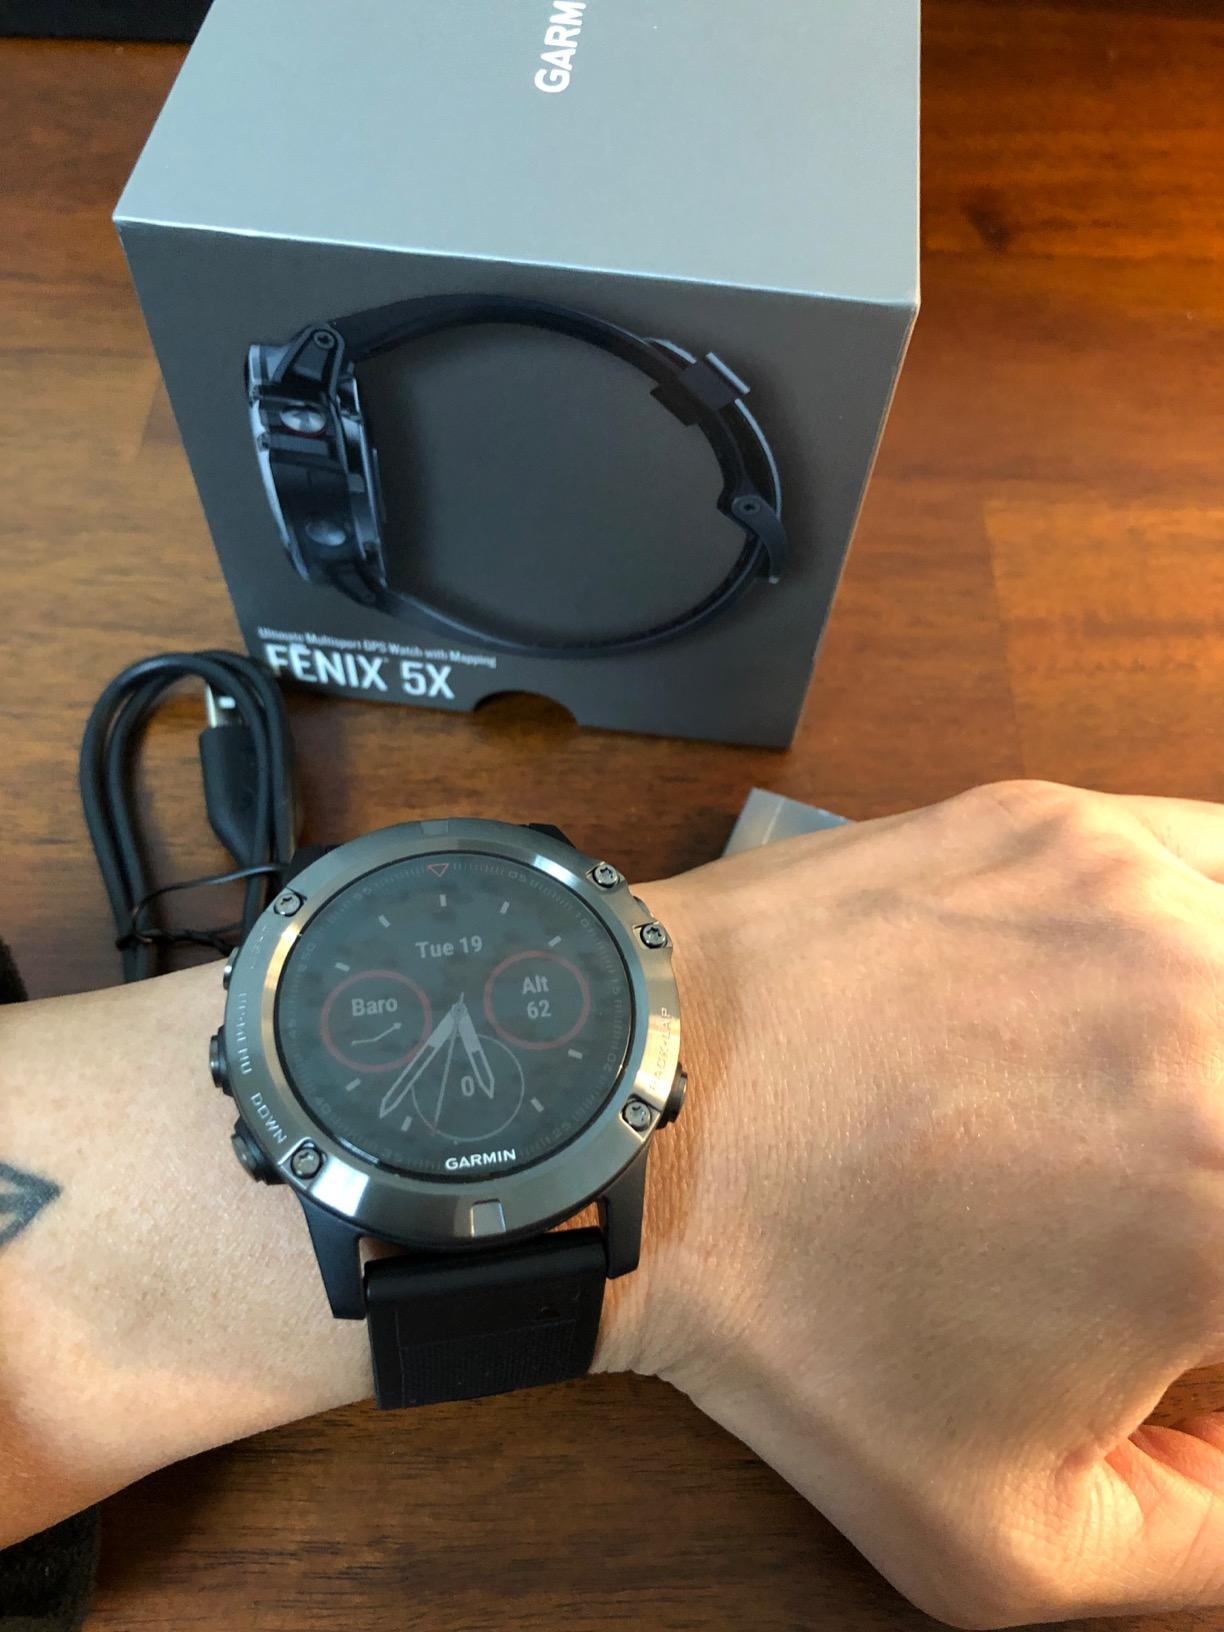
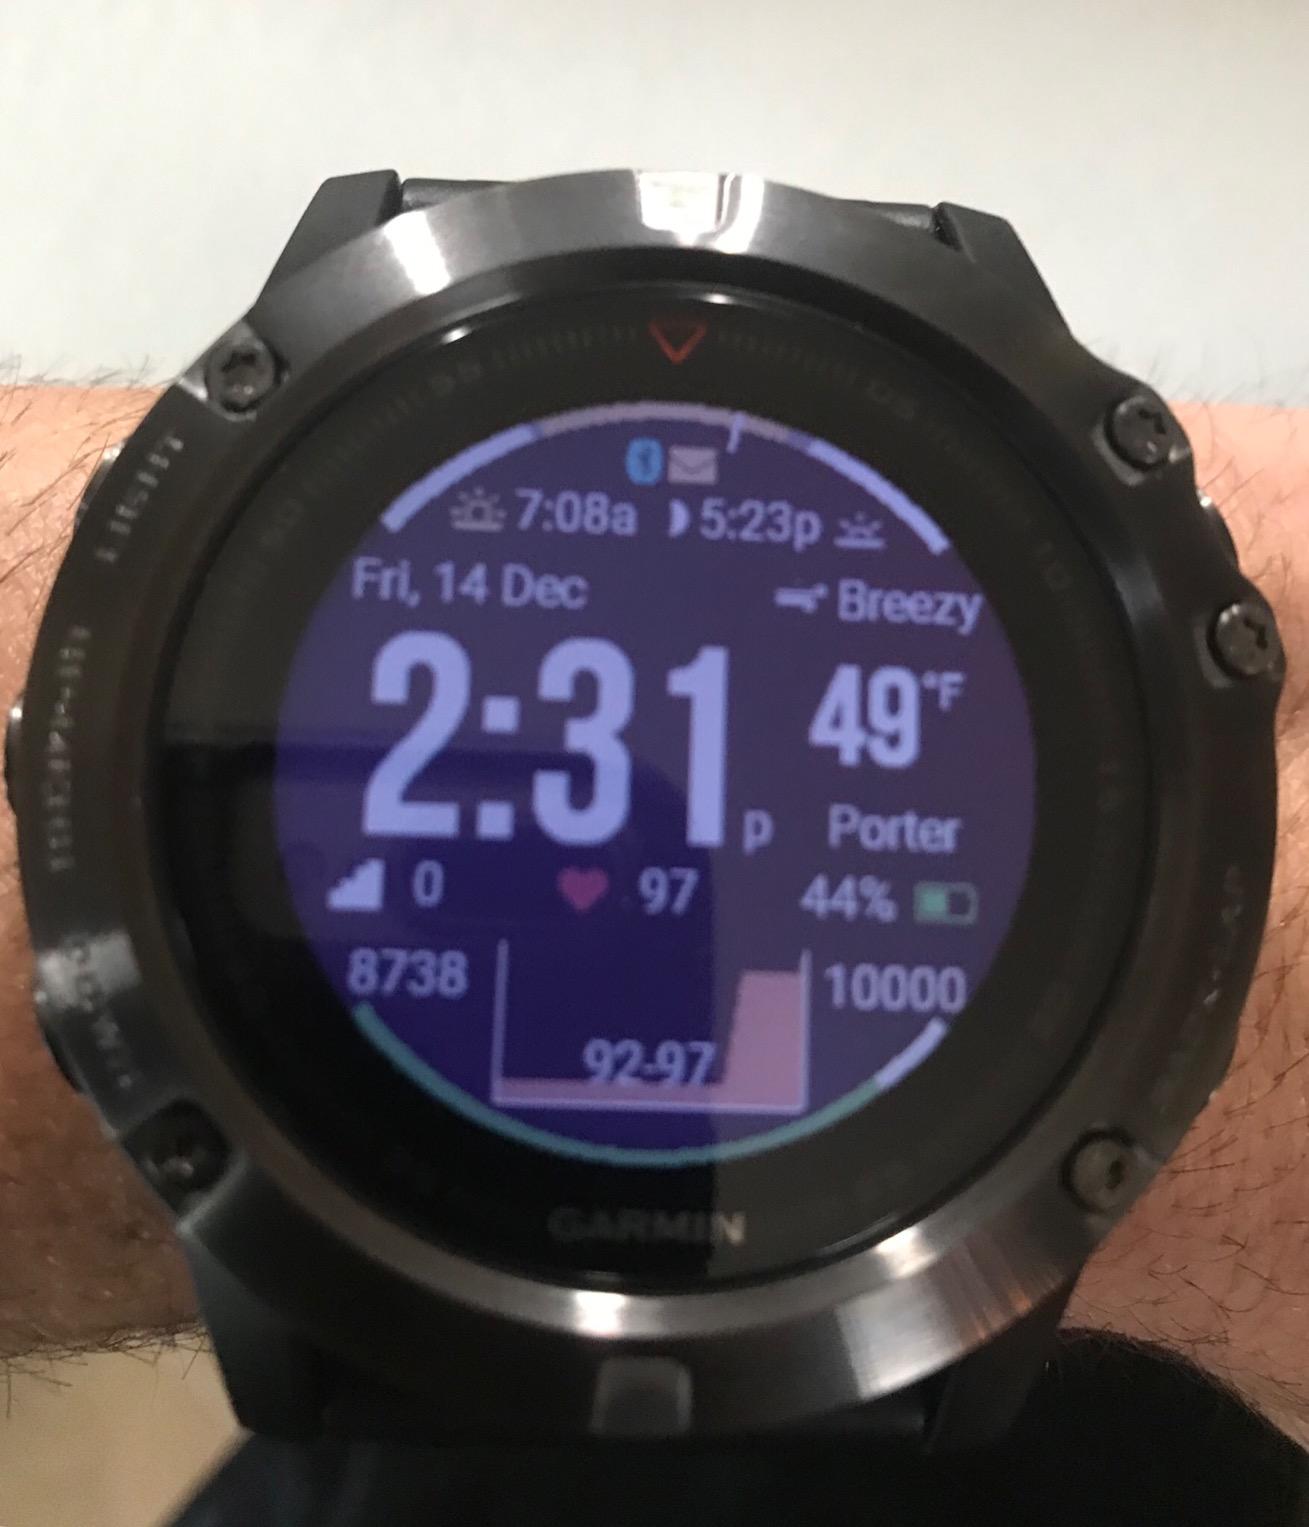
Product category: smartwatch
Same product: yes